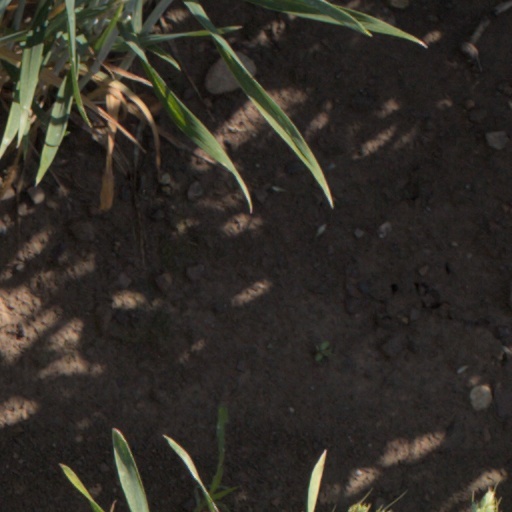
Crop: wheat